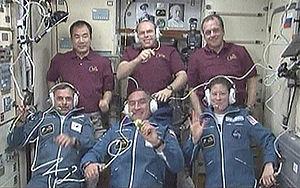
L'équipage de Soyouz TMA-18 arrive à bord de l'ISS.
Soyouz TMA-18 est une mission spatiale dont le lancement a eu lieu le 2 avril 2010 depuis le Cosmodrome de Baïkonour. Elle transporte trois membres de l'Expédition 23 vers la station spatiale internationale. Il s'agit du 105ᵉ vol d'un vaisseau Soyouz depuis le premier en 1967. Le vaisseau Soyouz doit rester amarré à l'ISS pendant toute la durée de l'expédition 23 afin de servir de véhicule d'évacuation d'urgence.